Aaahh!!! Real Monsters (video game)

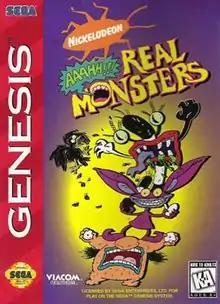

Aaahh!!! Real Monsters is an action-adventure platform game developed by Realtime Associates and published by Viacom New Media in 1995 for the Sega Genesis and Super Nintendo Entertainment System based on the animated series of the same name on Nickelodeon.